The eclipse of Darwinism

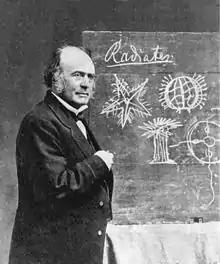
Louis Agassiz (here in 1870, with drawings of Radiata) believed in a sequence of creations in which humanity was the goal of a divine plan.

British science developed in the early 19th century on a basis of natural theology which saw the adaptation of fixed species as evidence that they had been specially created to a purposeful divine design. The philosophical concepts of German idealism inspired concepts of an ordered plan of harmonious creation, which Richard Owen reconciled with natural theology as a pattern of homology showing evidence of design. Similarly, Louis Agassiz saw Ernest Haeckel's recapitulation theory, which held that the embryological development of an organism repeats its evolutionary history, as symbolising a pattern of the sequence of creations in which humanity was the goal of a divine plan. In 1844 "Vestiges" adapted Agassiz's concept into theistic evolutionism. Its anonymous author Robert Chambers proposed a "law" of divinely ordered progressive development, with transmutation of species as an extension of recapitulation theory. This popularised the idea, but it was strongly condemned by the scientific establishment. Agassiz remained forcefully opposed to evolution, and after he moved to America in 1846 his idealist argument from design of orderly development became very influential. In 1858 Owen cautiously proposed that this development could be a real expression of a continuing creative law, but distanced himself from transmutationists. Two years later, in his review of "On the Origin of Species", Owen attacked Darwin while at the same time openly supporting evolution, expressing belief in a pattern of transmutation by law-like means. This idealist argument from design was taken up by other naturalists such as George Jackson Mivart, and the Duke of Argyll who rejected natural selection altogether in favor of laws of development that guided evolution down preordained paths.